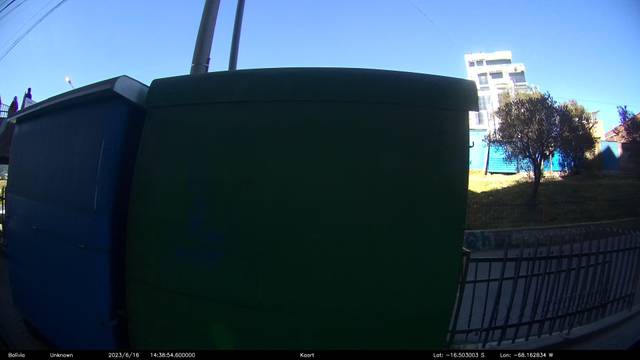
Region: Bolivia
Coordinates: -16.503, -68.163